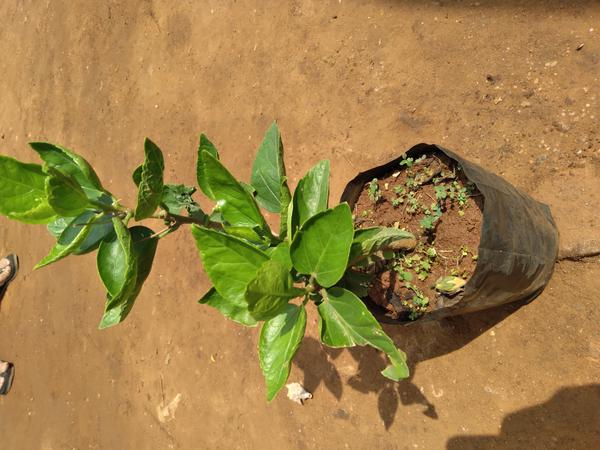
Plant: Hibiscus